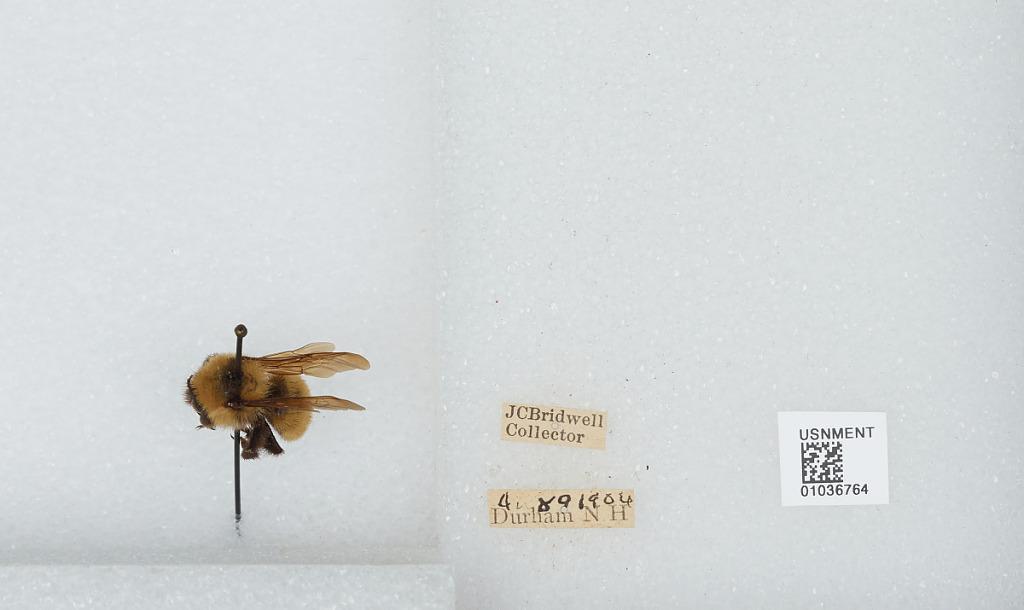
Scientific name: Bombus (Fervidobombus) pensylvanicus pensylvanicus (De Geer)
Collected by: J. Bridwell
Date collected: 1904-8-9
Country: United States
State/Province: New Hampshire
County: Strafford
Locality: Durham
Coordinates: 43.1339, -70.9264